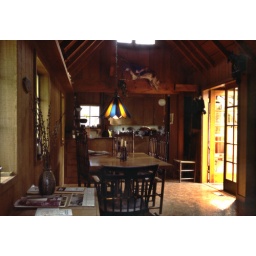
Sofi, notice the 'long tailed Weasel below the window and the cuckoo clock on the right wall.